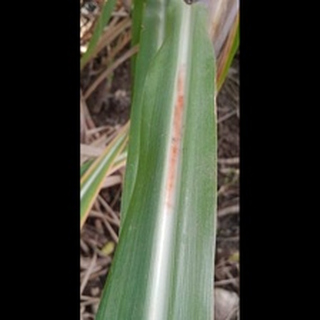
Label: sugarcane_red_rot